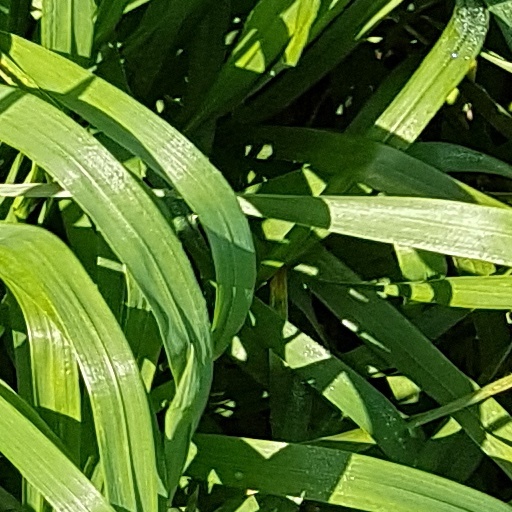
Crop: wheat